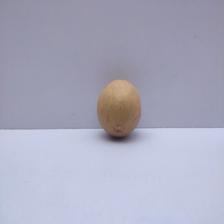
Size: Medium